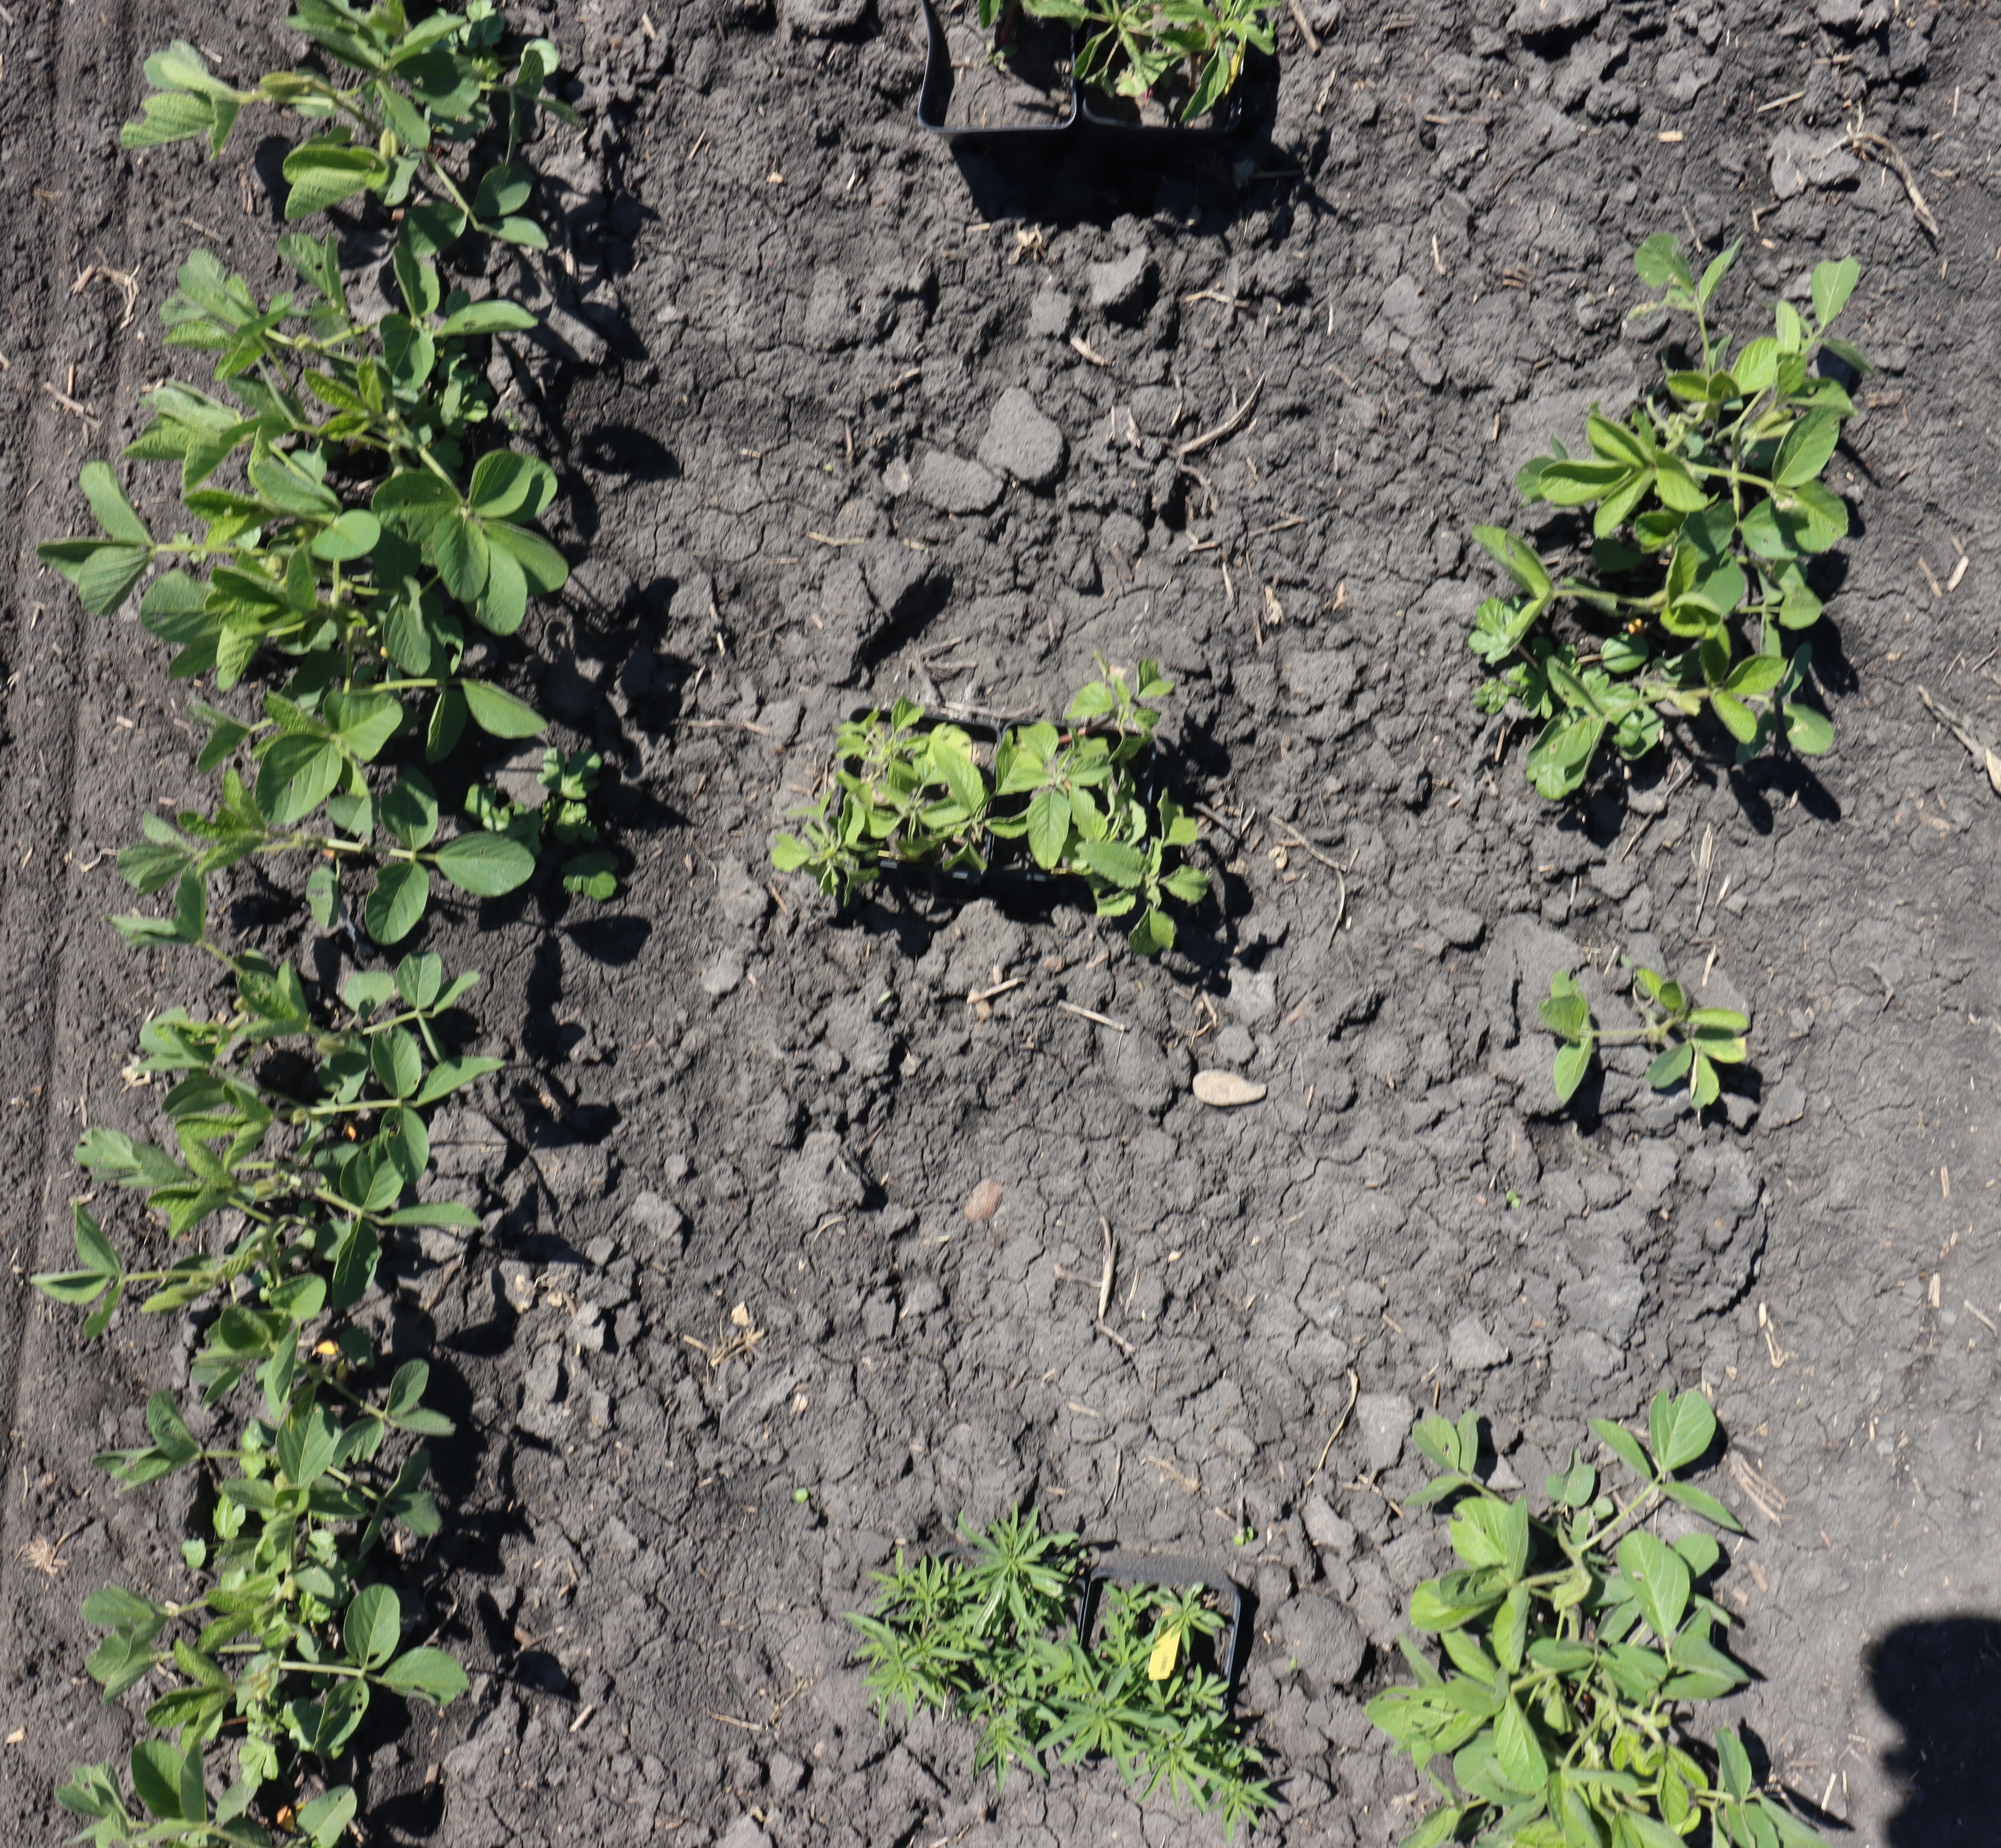
Crop: Soybean
Objects: Soybean, Soybean, Soybean, Soybean, Soybean, Soybean, Kochia, Kochia, Soybean, Redroot Pigweed, Redroot Pigweed, Waterhemp